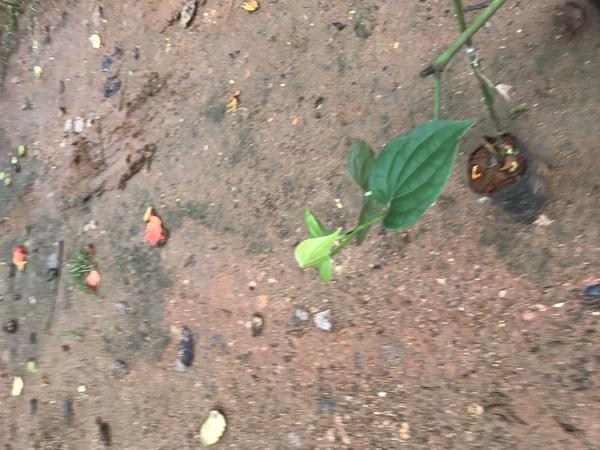
Plant: Pepper